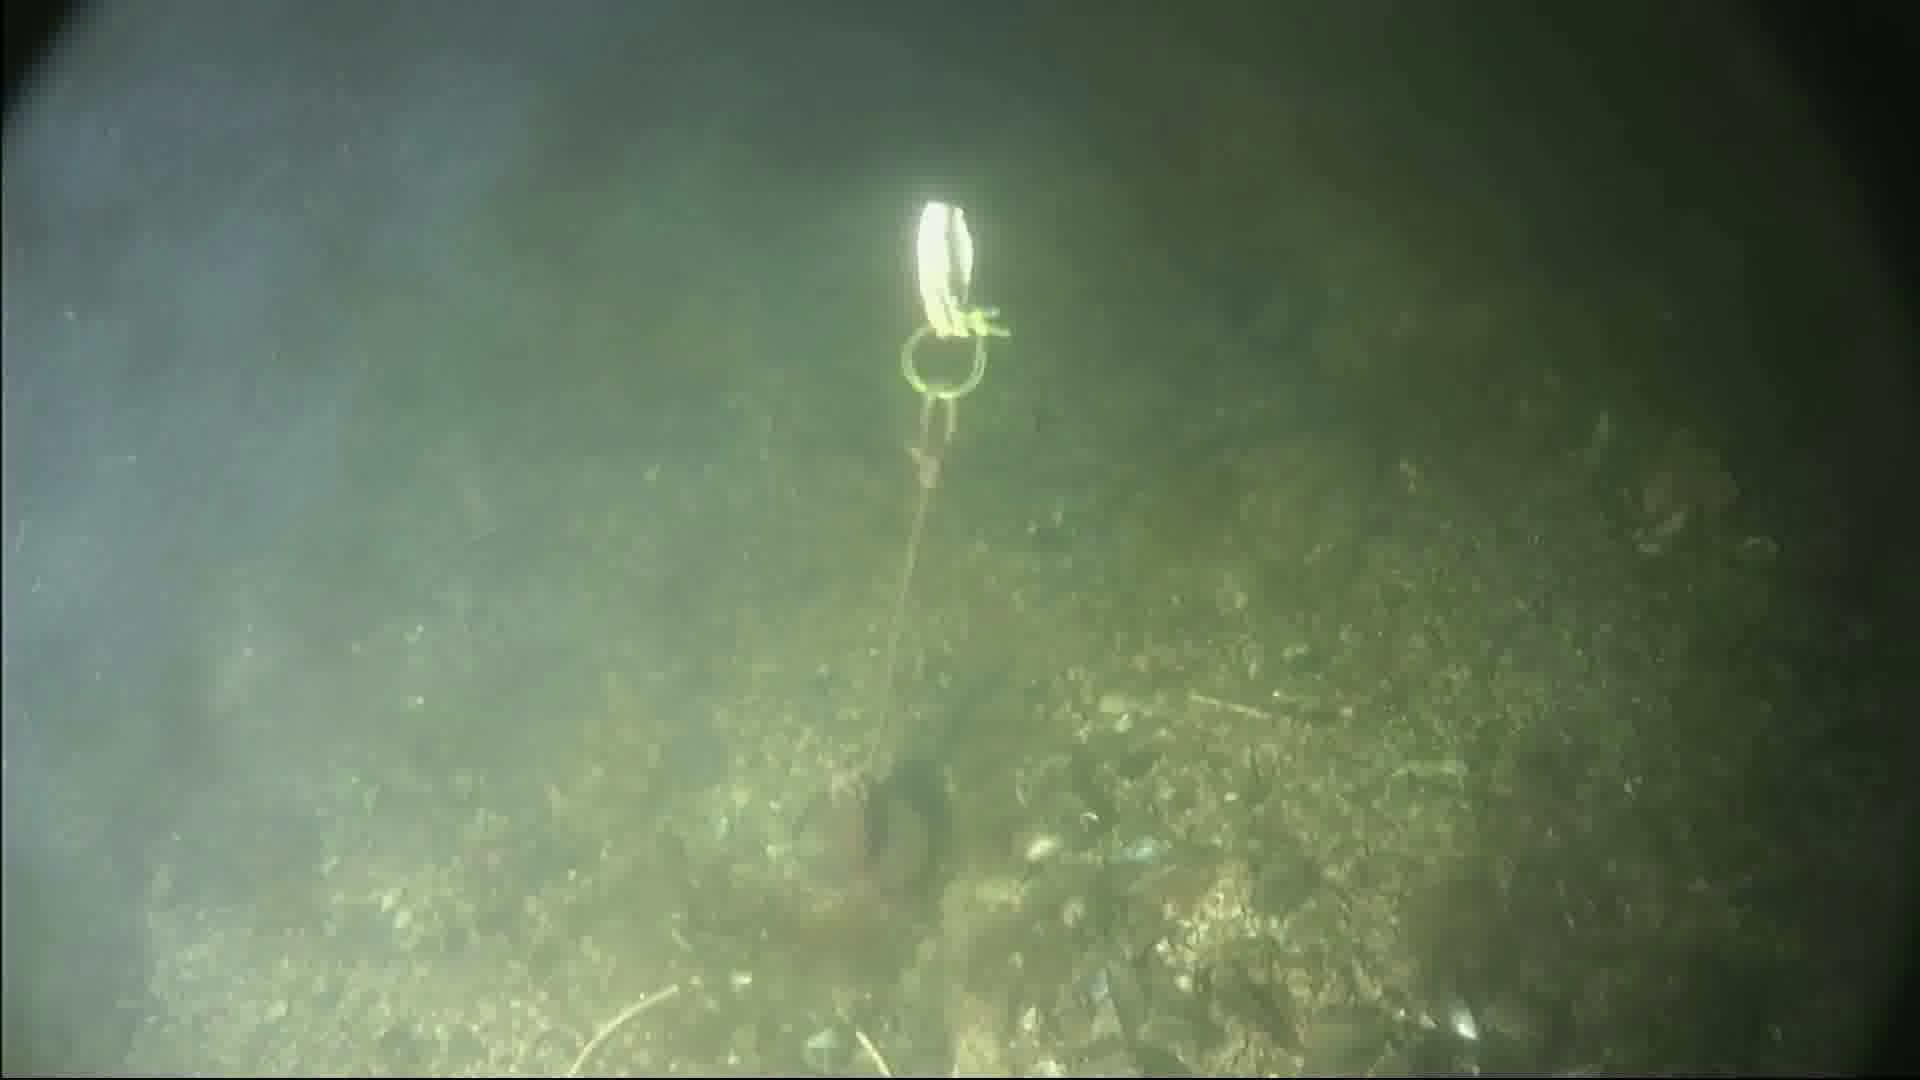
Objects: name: crab